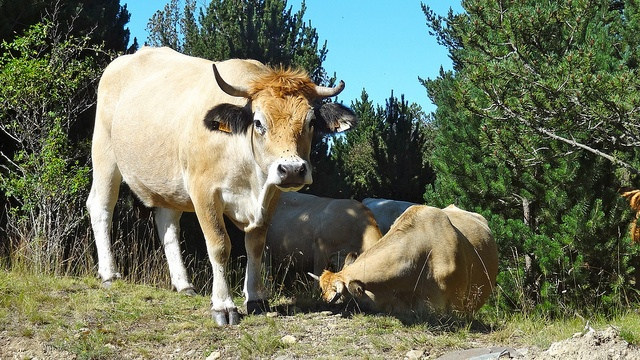
Two cows in a field, one standing and one sitting.
two bulls in a field between bushes with a sky background
A cow is shown standing while others are in the background.
A herd of cows grazing on the grass.
A steer standing next to one that is laying down.